Sky position (RA, Dec in degrees): 128.736, 29.633
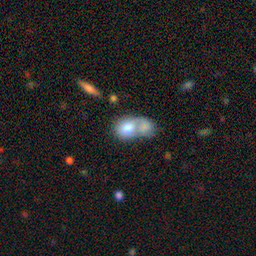
Galaxy morphology: Merging Galaxies